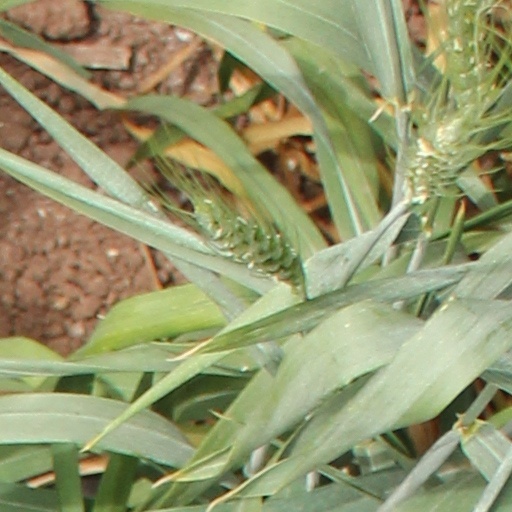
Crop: wheat